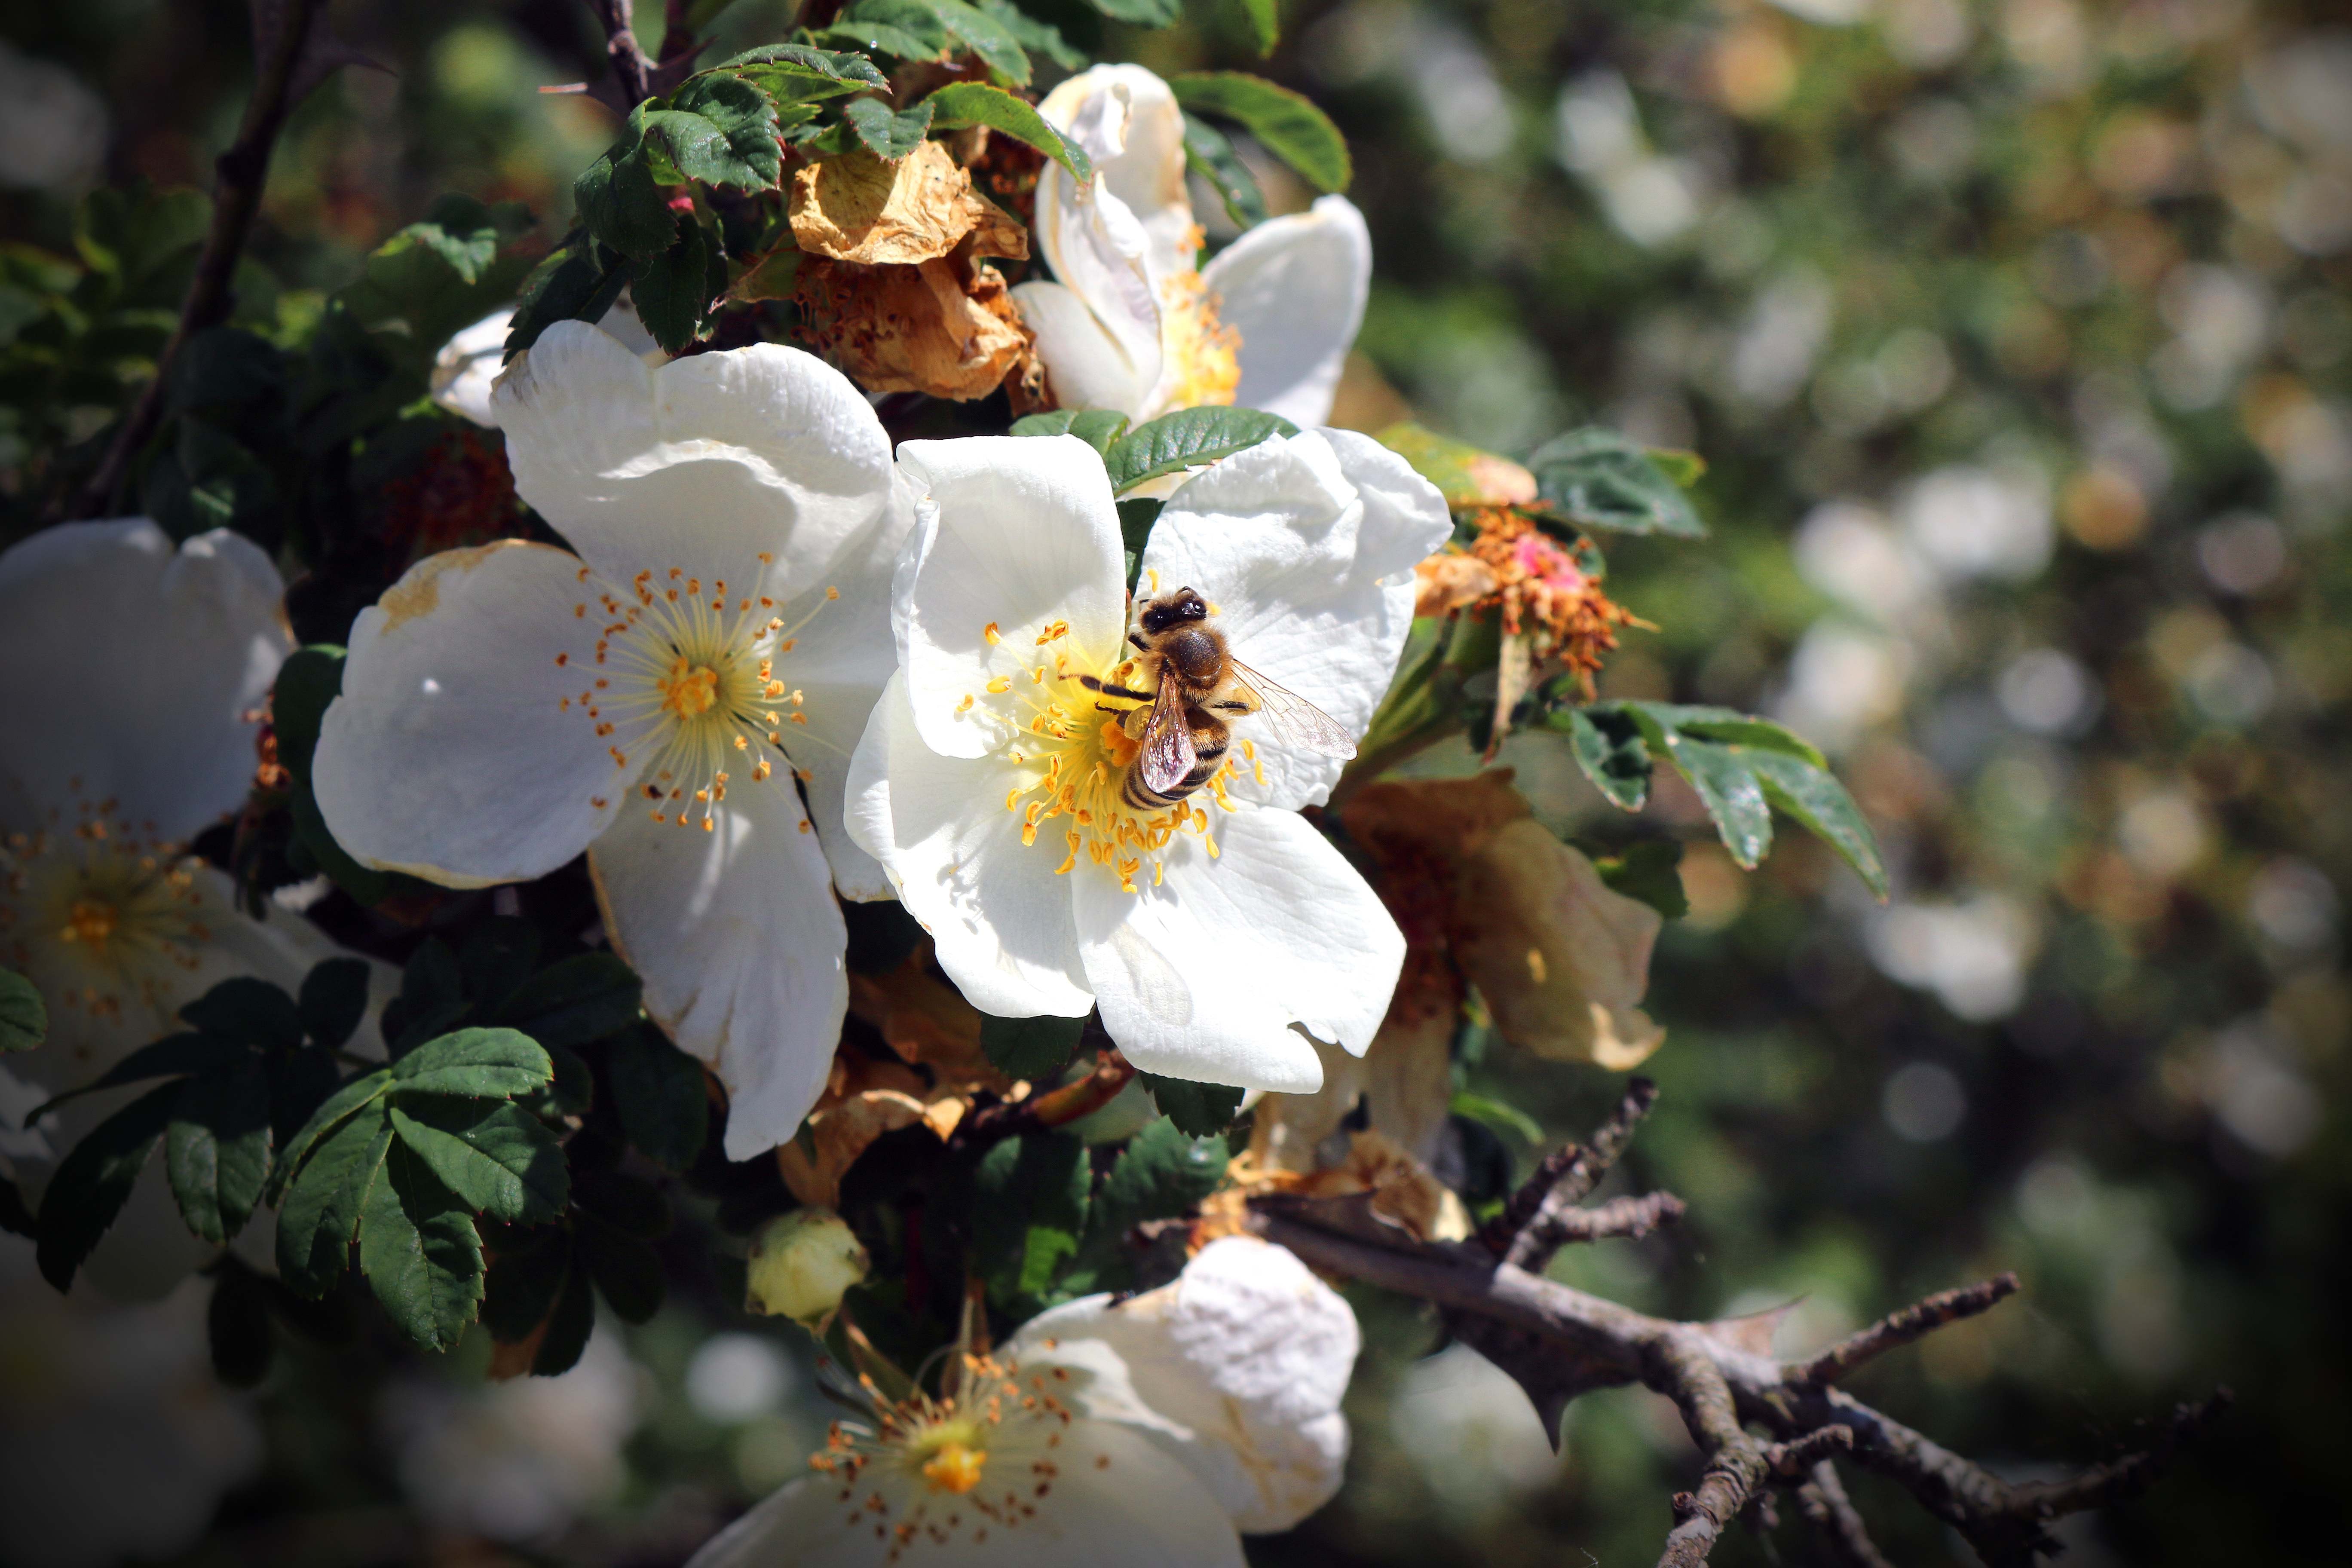
white, flower, petal, Rosa sericea, plant, burnet rose, flowering plant, honeybee, Rosa omeiensis, rose family, bee, evergreen rose, rosa wichuraiana, spring, rosa canina, multiflora rose, pollinator, rosa rubiginosa, rose, blossom, membrane winged insect, rose order, pollen, insect, twig